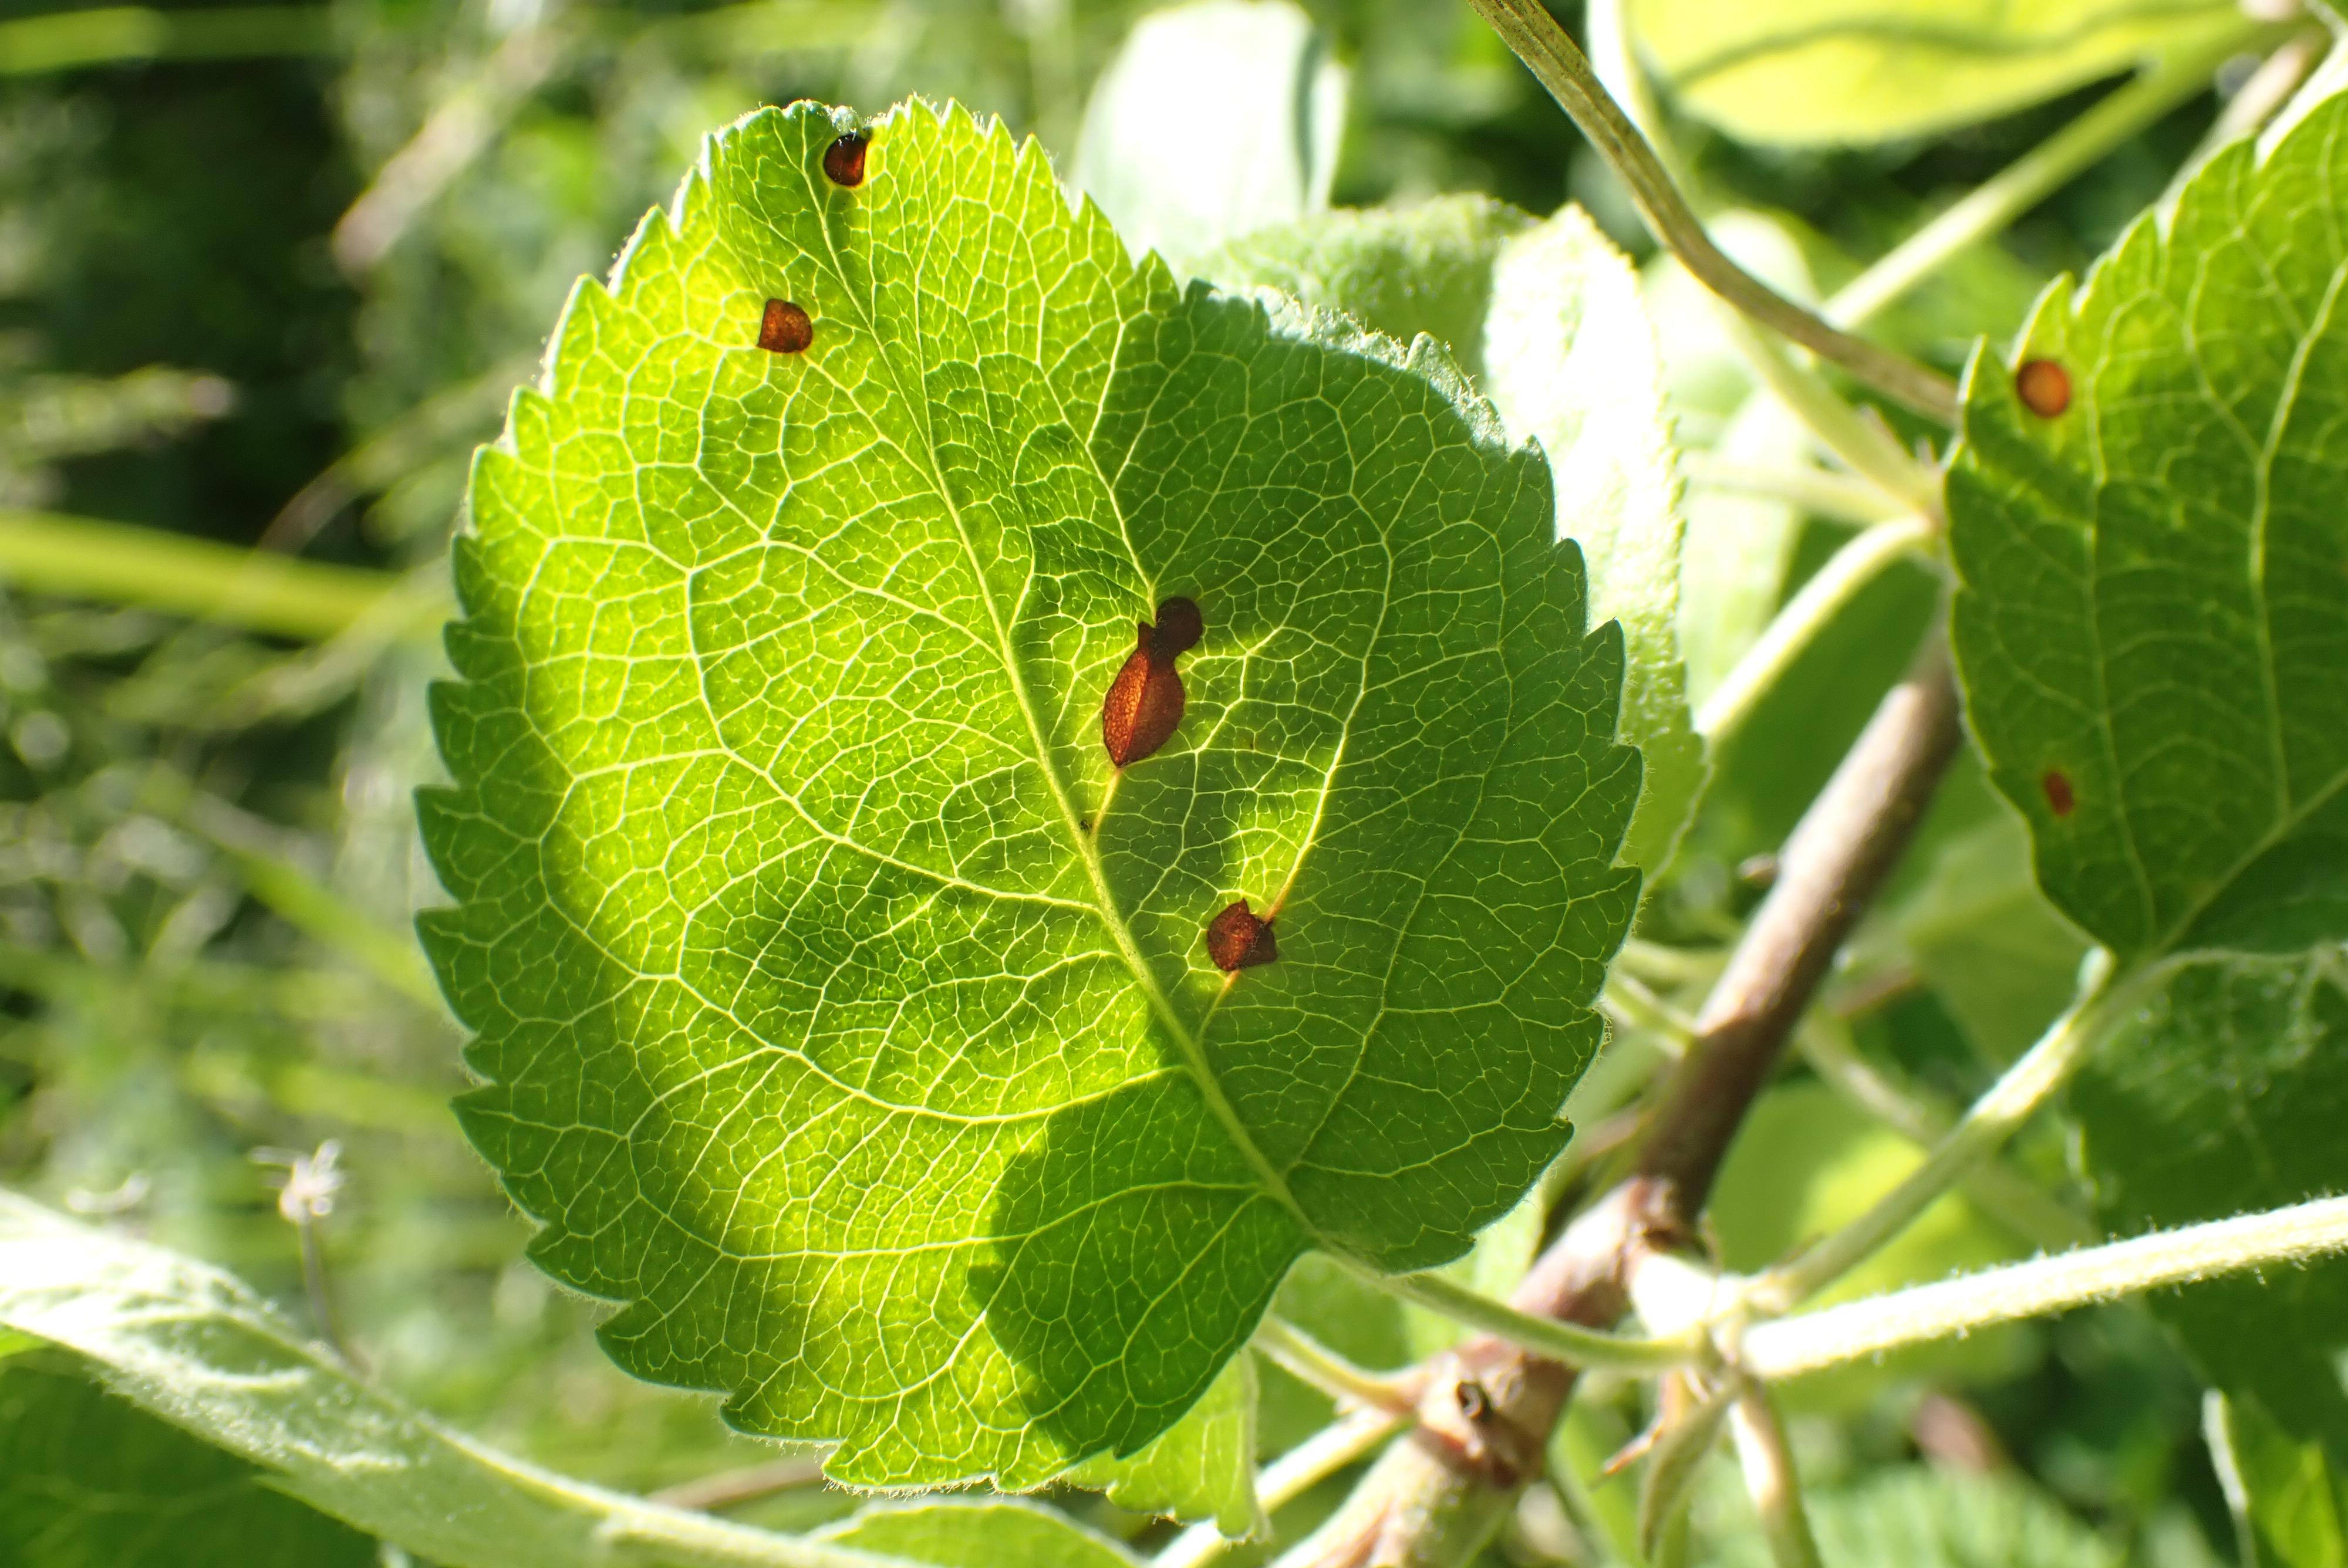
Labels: frog_eye_leaf_spot